Katharine Kaelred

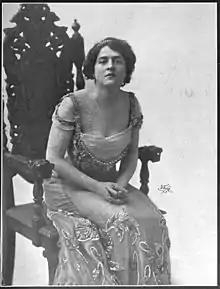

Her appearance and performance as a vampire in "A Fool There Was (play)" received plaudits in 1909. She lived in Australia before moving to the U.S. She also appeared on a cigarette silk for Old Mill Cigarettes.